Leslie Gay

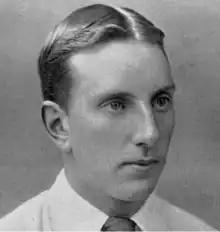
Photograph of Leslie Gay in the 1890s

Leslie Hewitt Gay (24 March 1871 – 1 November 1949) was an English dual-international sportsman who played both cricket and football. In cricket, he played predominantly as a wicket-keeper for Cambridge University, but also played county cricket for Hampshire, Somerset. He played Test cricket for England once during the 1894–95 Ashes Series in Australia. As a footballer, he played for Cambridge University, the Corinthians and three times for England, against Scotland and Wales.